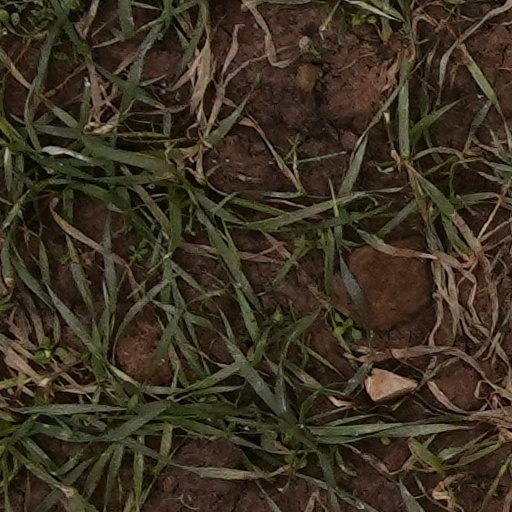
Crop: wheat